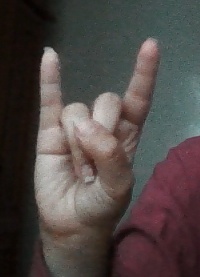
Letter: la